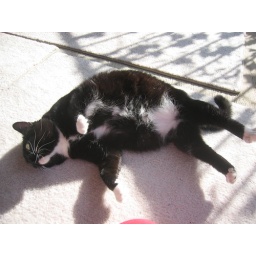
My female cat often lays on her back in hopes of someone rubbing her belly.